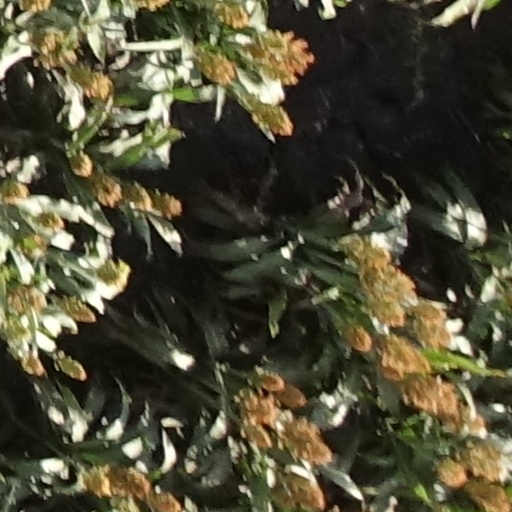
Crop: sorghum